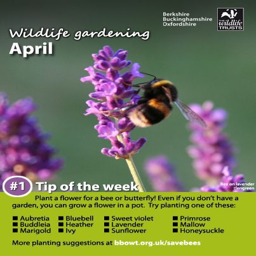
plant a flower for a bee or butterfly